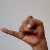
The image shows a hand gesture representing the letter 'J' in Indian Sign Language.